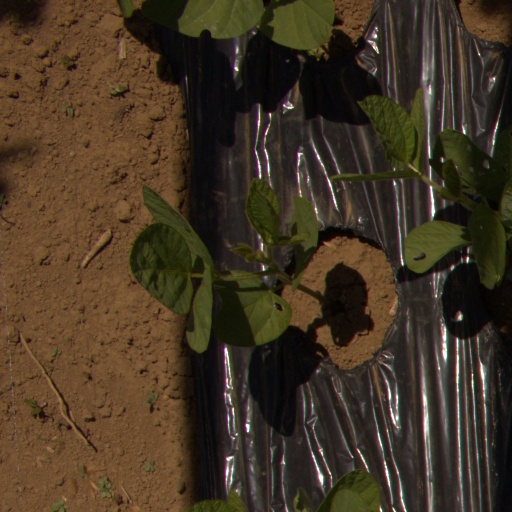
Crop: Jerusalem artichoke